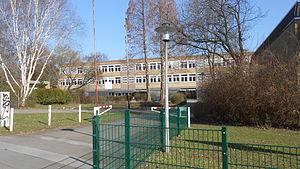
Le Max-Planck-Gymnasium, fondé en 1858, se situe dans le sud-ouest de Dortmund, Allemagne.